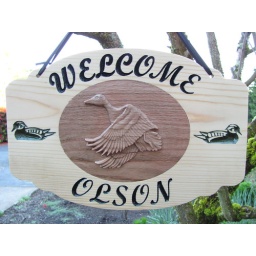
This sign is in pine, with a 3D mallard duck cut into an oak inlay.